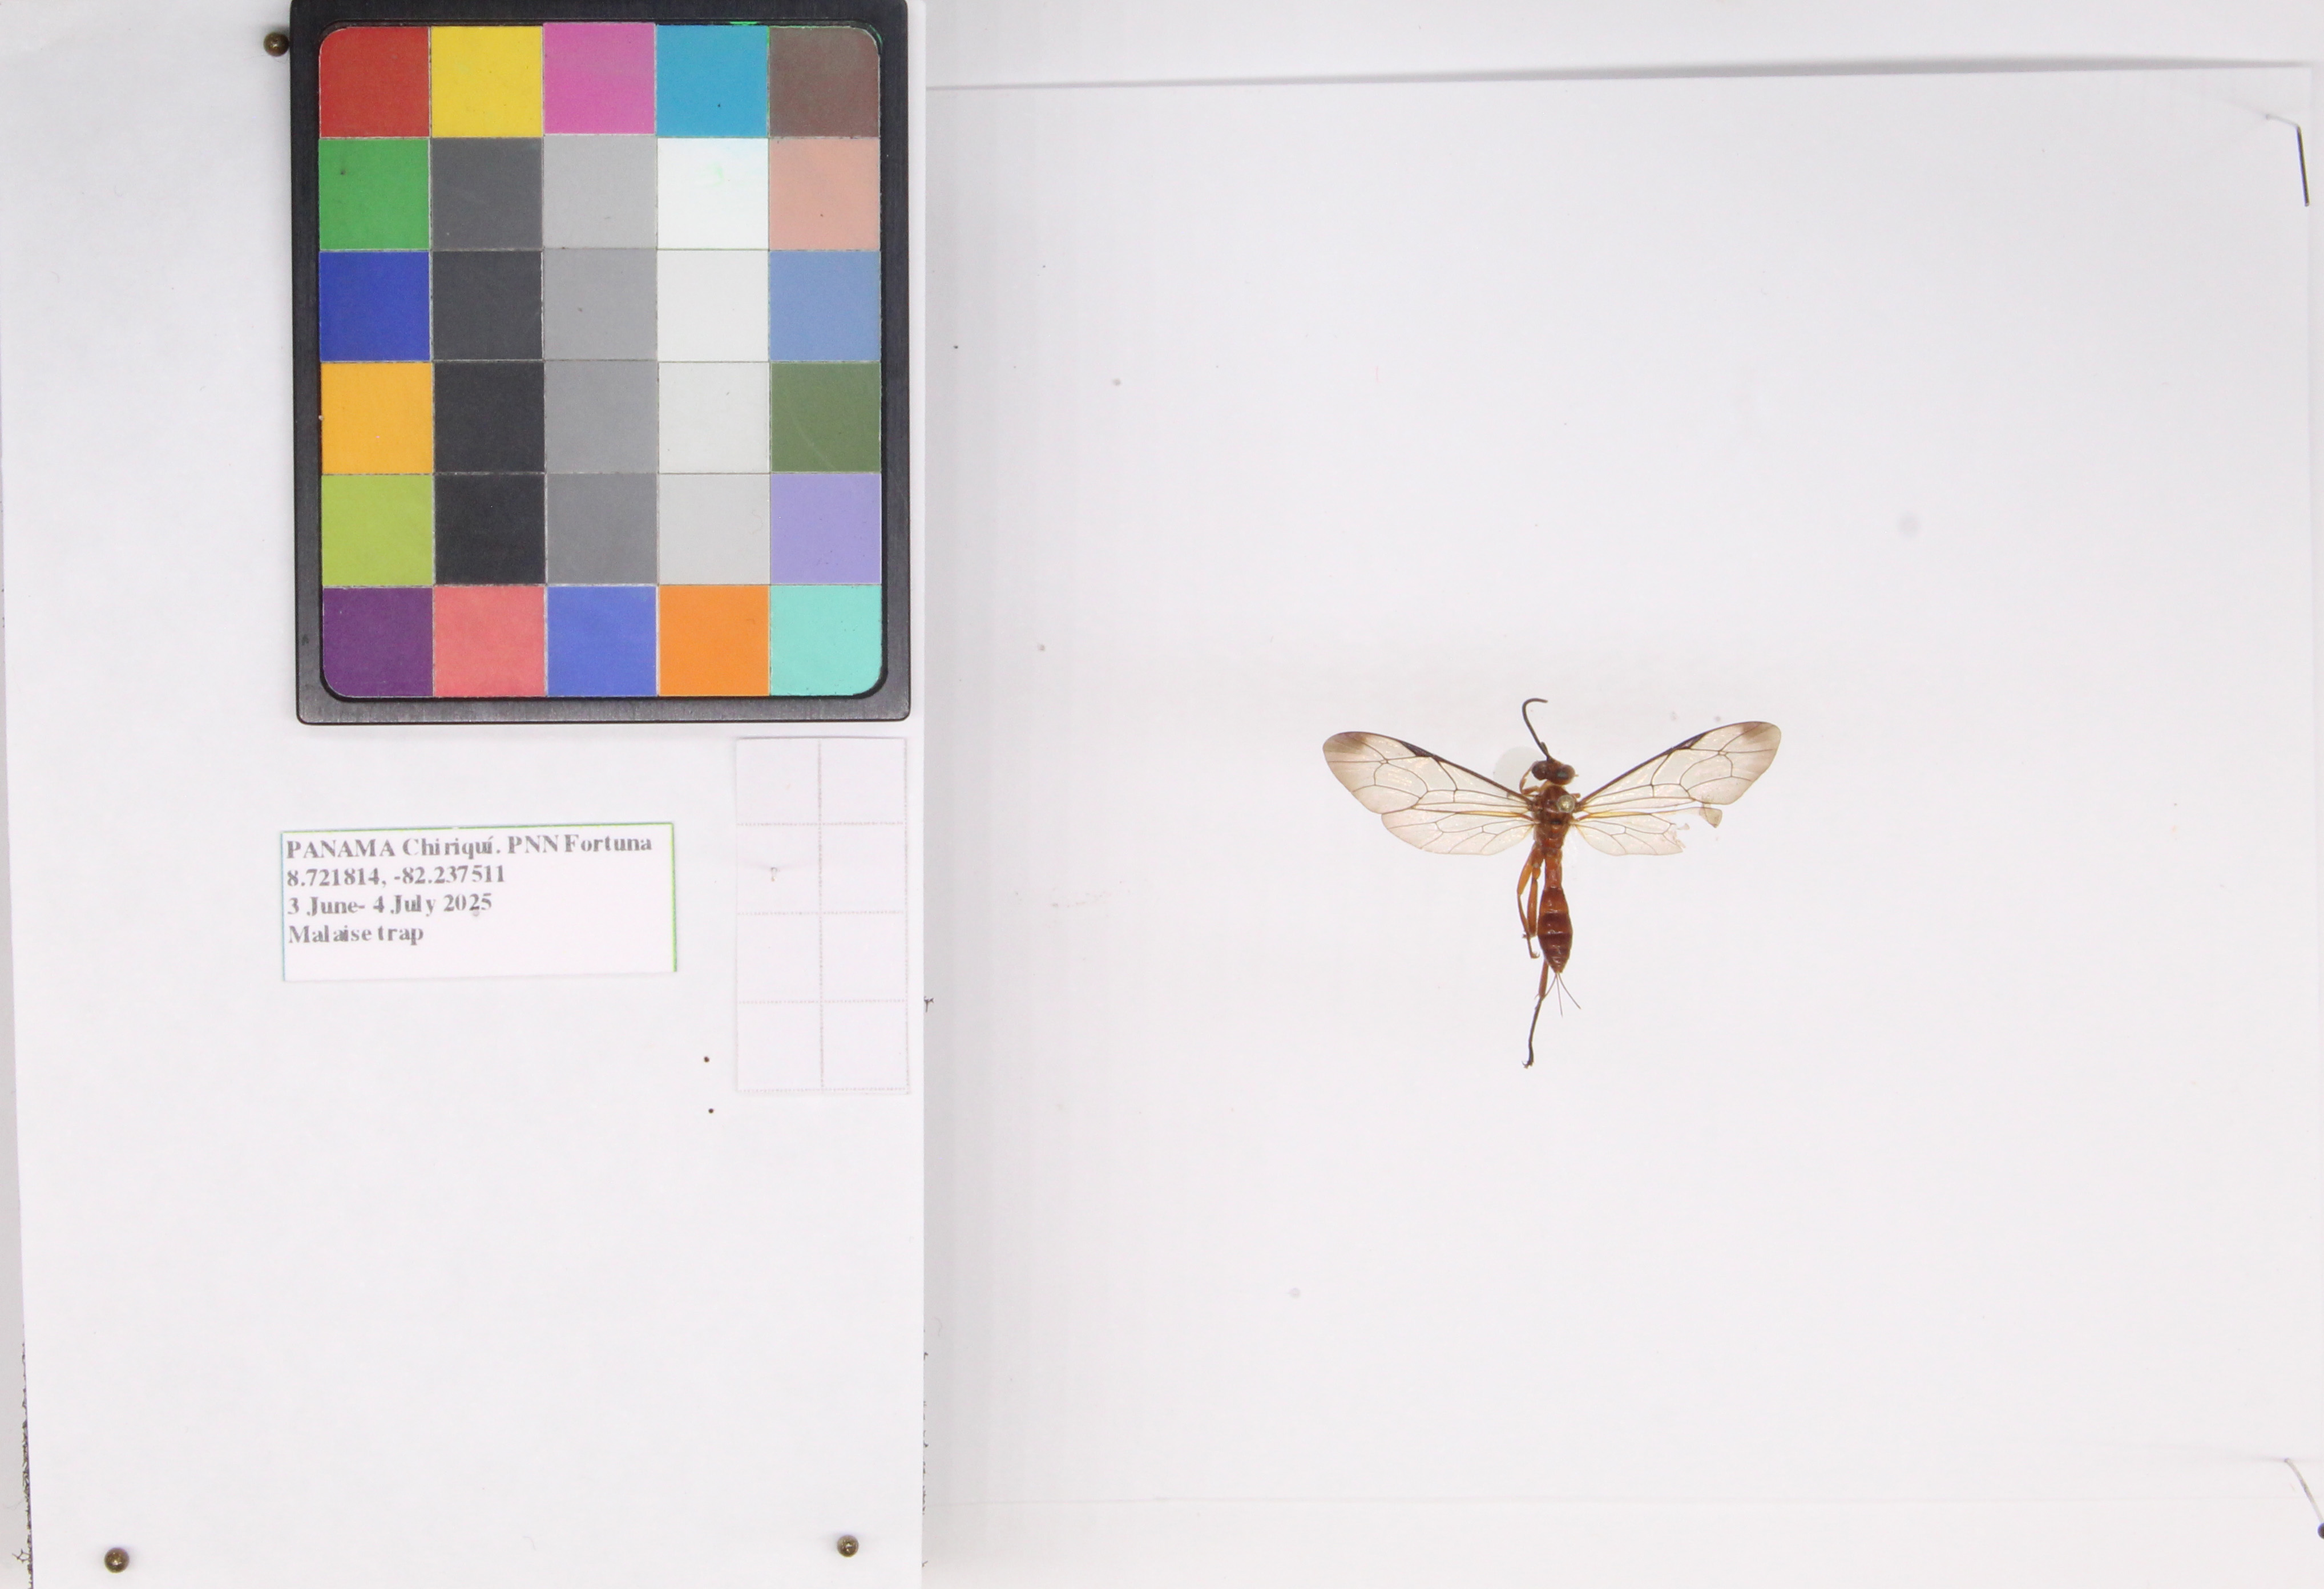
Label: wasp
Location: Fortuna